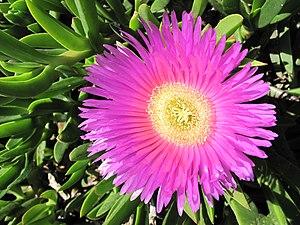
Fleur de Carpobrotus edulis à Cap-Ferrat
Carpobrotus acinaciformis est une espèce de plantes charnues de la famille des Aizoaceae, originaire d’Afrique du Sud. Naturalisée dans d'autres régions du monde, elle peut devenir invasive.
Carpobrotus edulis est une espèce de plante grasse de la famille des Aizoaceae. En français, elle est appelée Croc de sorcière, Griffe de sorcière, Doigt de sorcière, Doigt de fée, Ficoïde comestible ou Figuier des Hottentots. Son fruit est comestible.